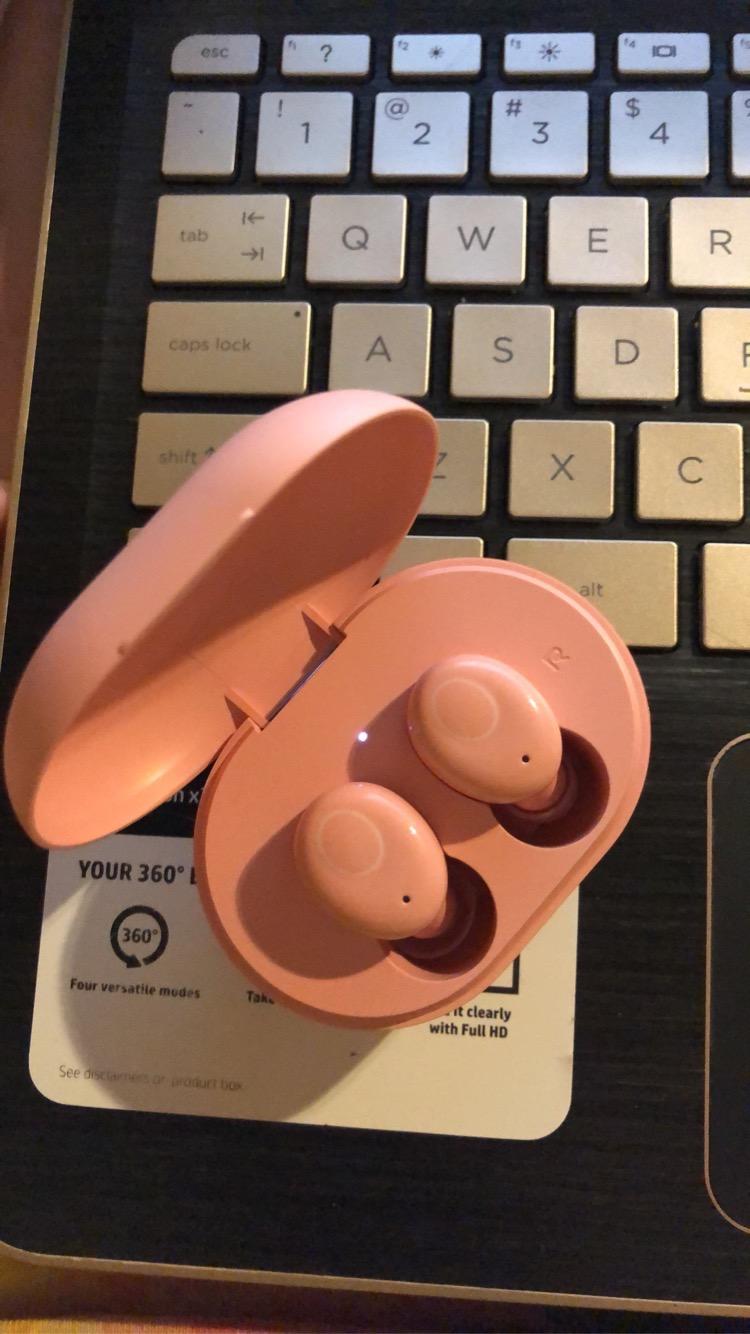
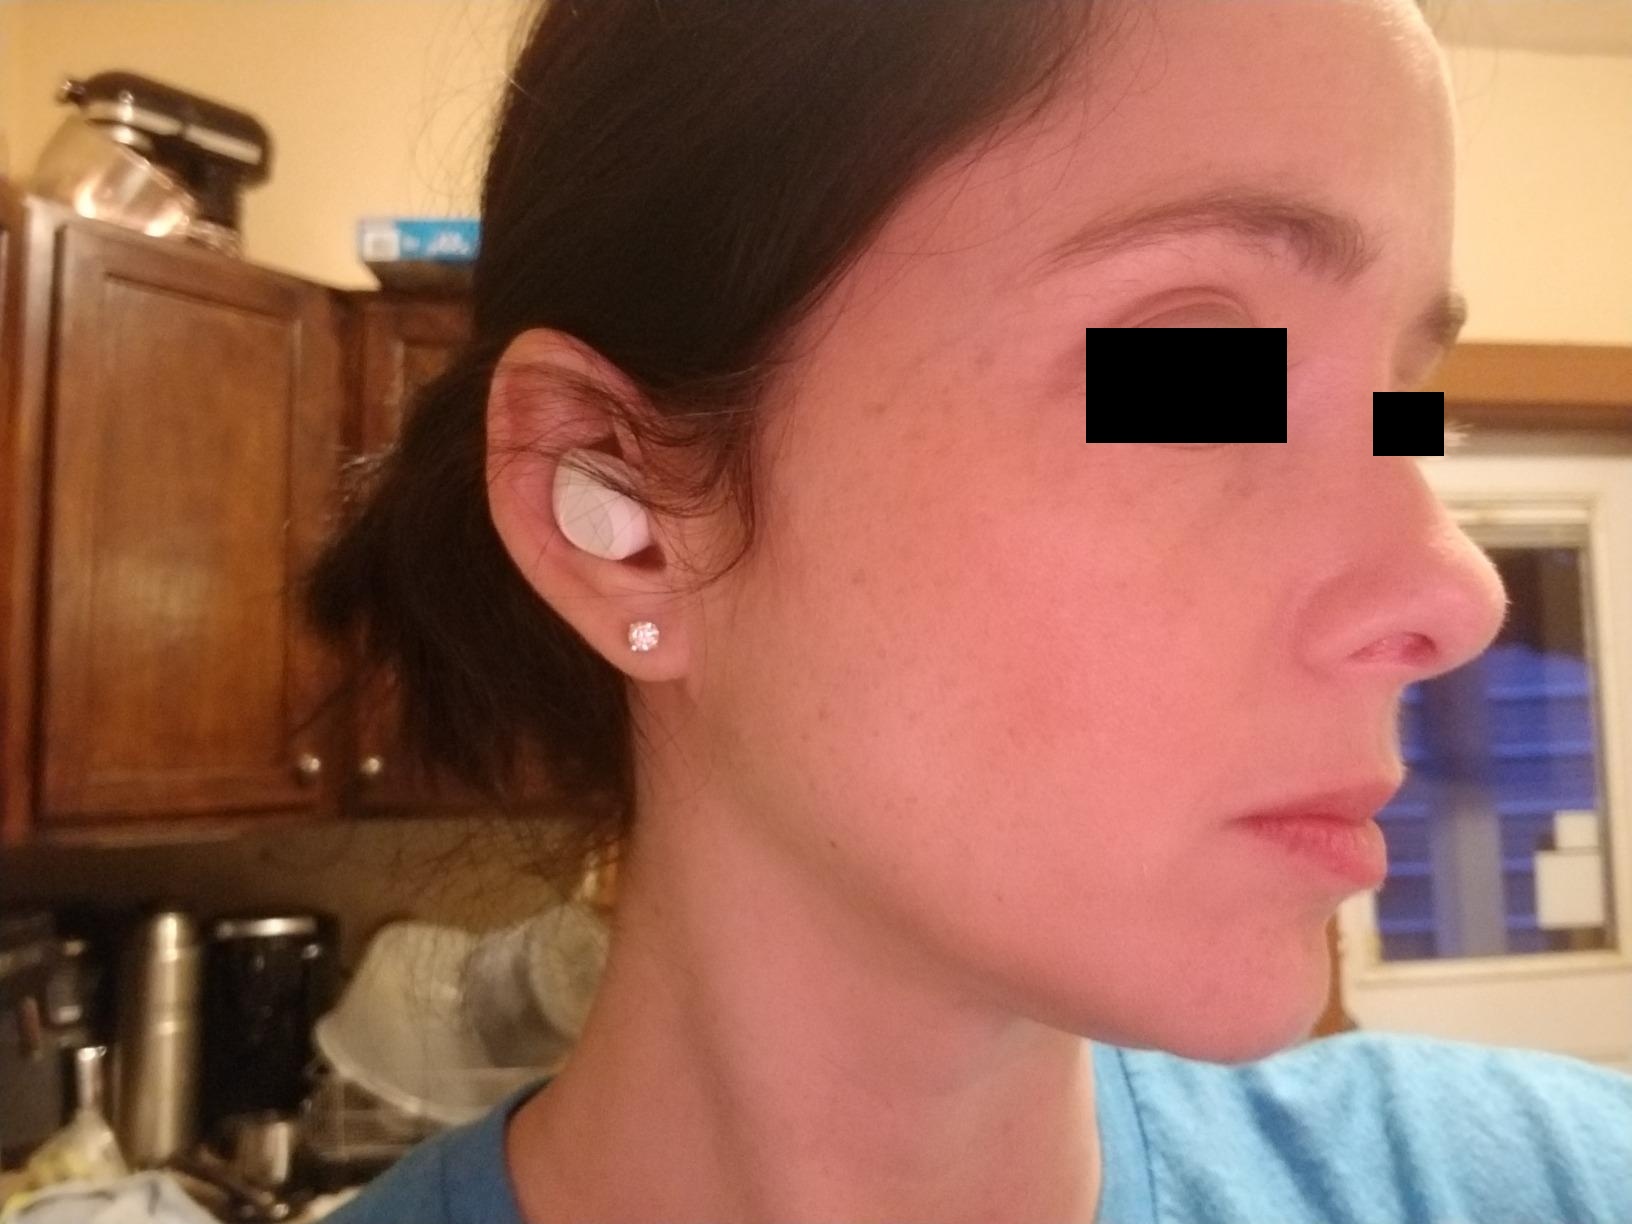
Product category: earbuds
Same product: no